Wo Sang Wai

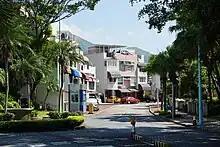
Palm Springs housing development in Wo Sang Wai.

Wo Sang Wai, sometimes transliterated as Wo Shang Wai, is a village in the San Tin area of Yuen Long District, Hong Kong.